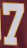
Number: 7